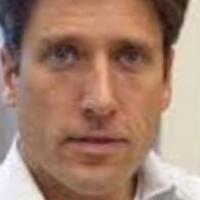
Age group: age 31-40